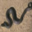
Label: snake